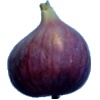
Label: Fig 1